Goh Chok Tong

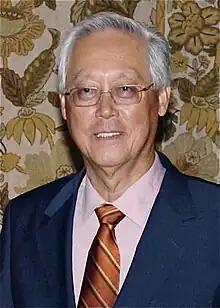
Goh in 2008

Goh Chok Tong (born 20 May 1941) is a Singaporean former politician who served as the second prime minister of Singapore from 1990 to 2004 and as a senior minister of Singapore from 2004 to 2011.